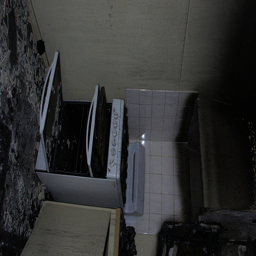
A white stove  in a very small room.
A open stove in a back alley next to tile wall.
A top view of a kitchen being remodeled.
There is a dirty kitchen that is poorly lit.
A sideways picture of a kitchen with no floor.